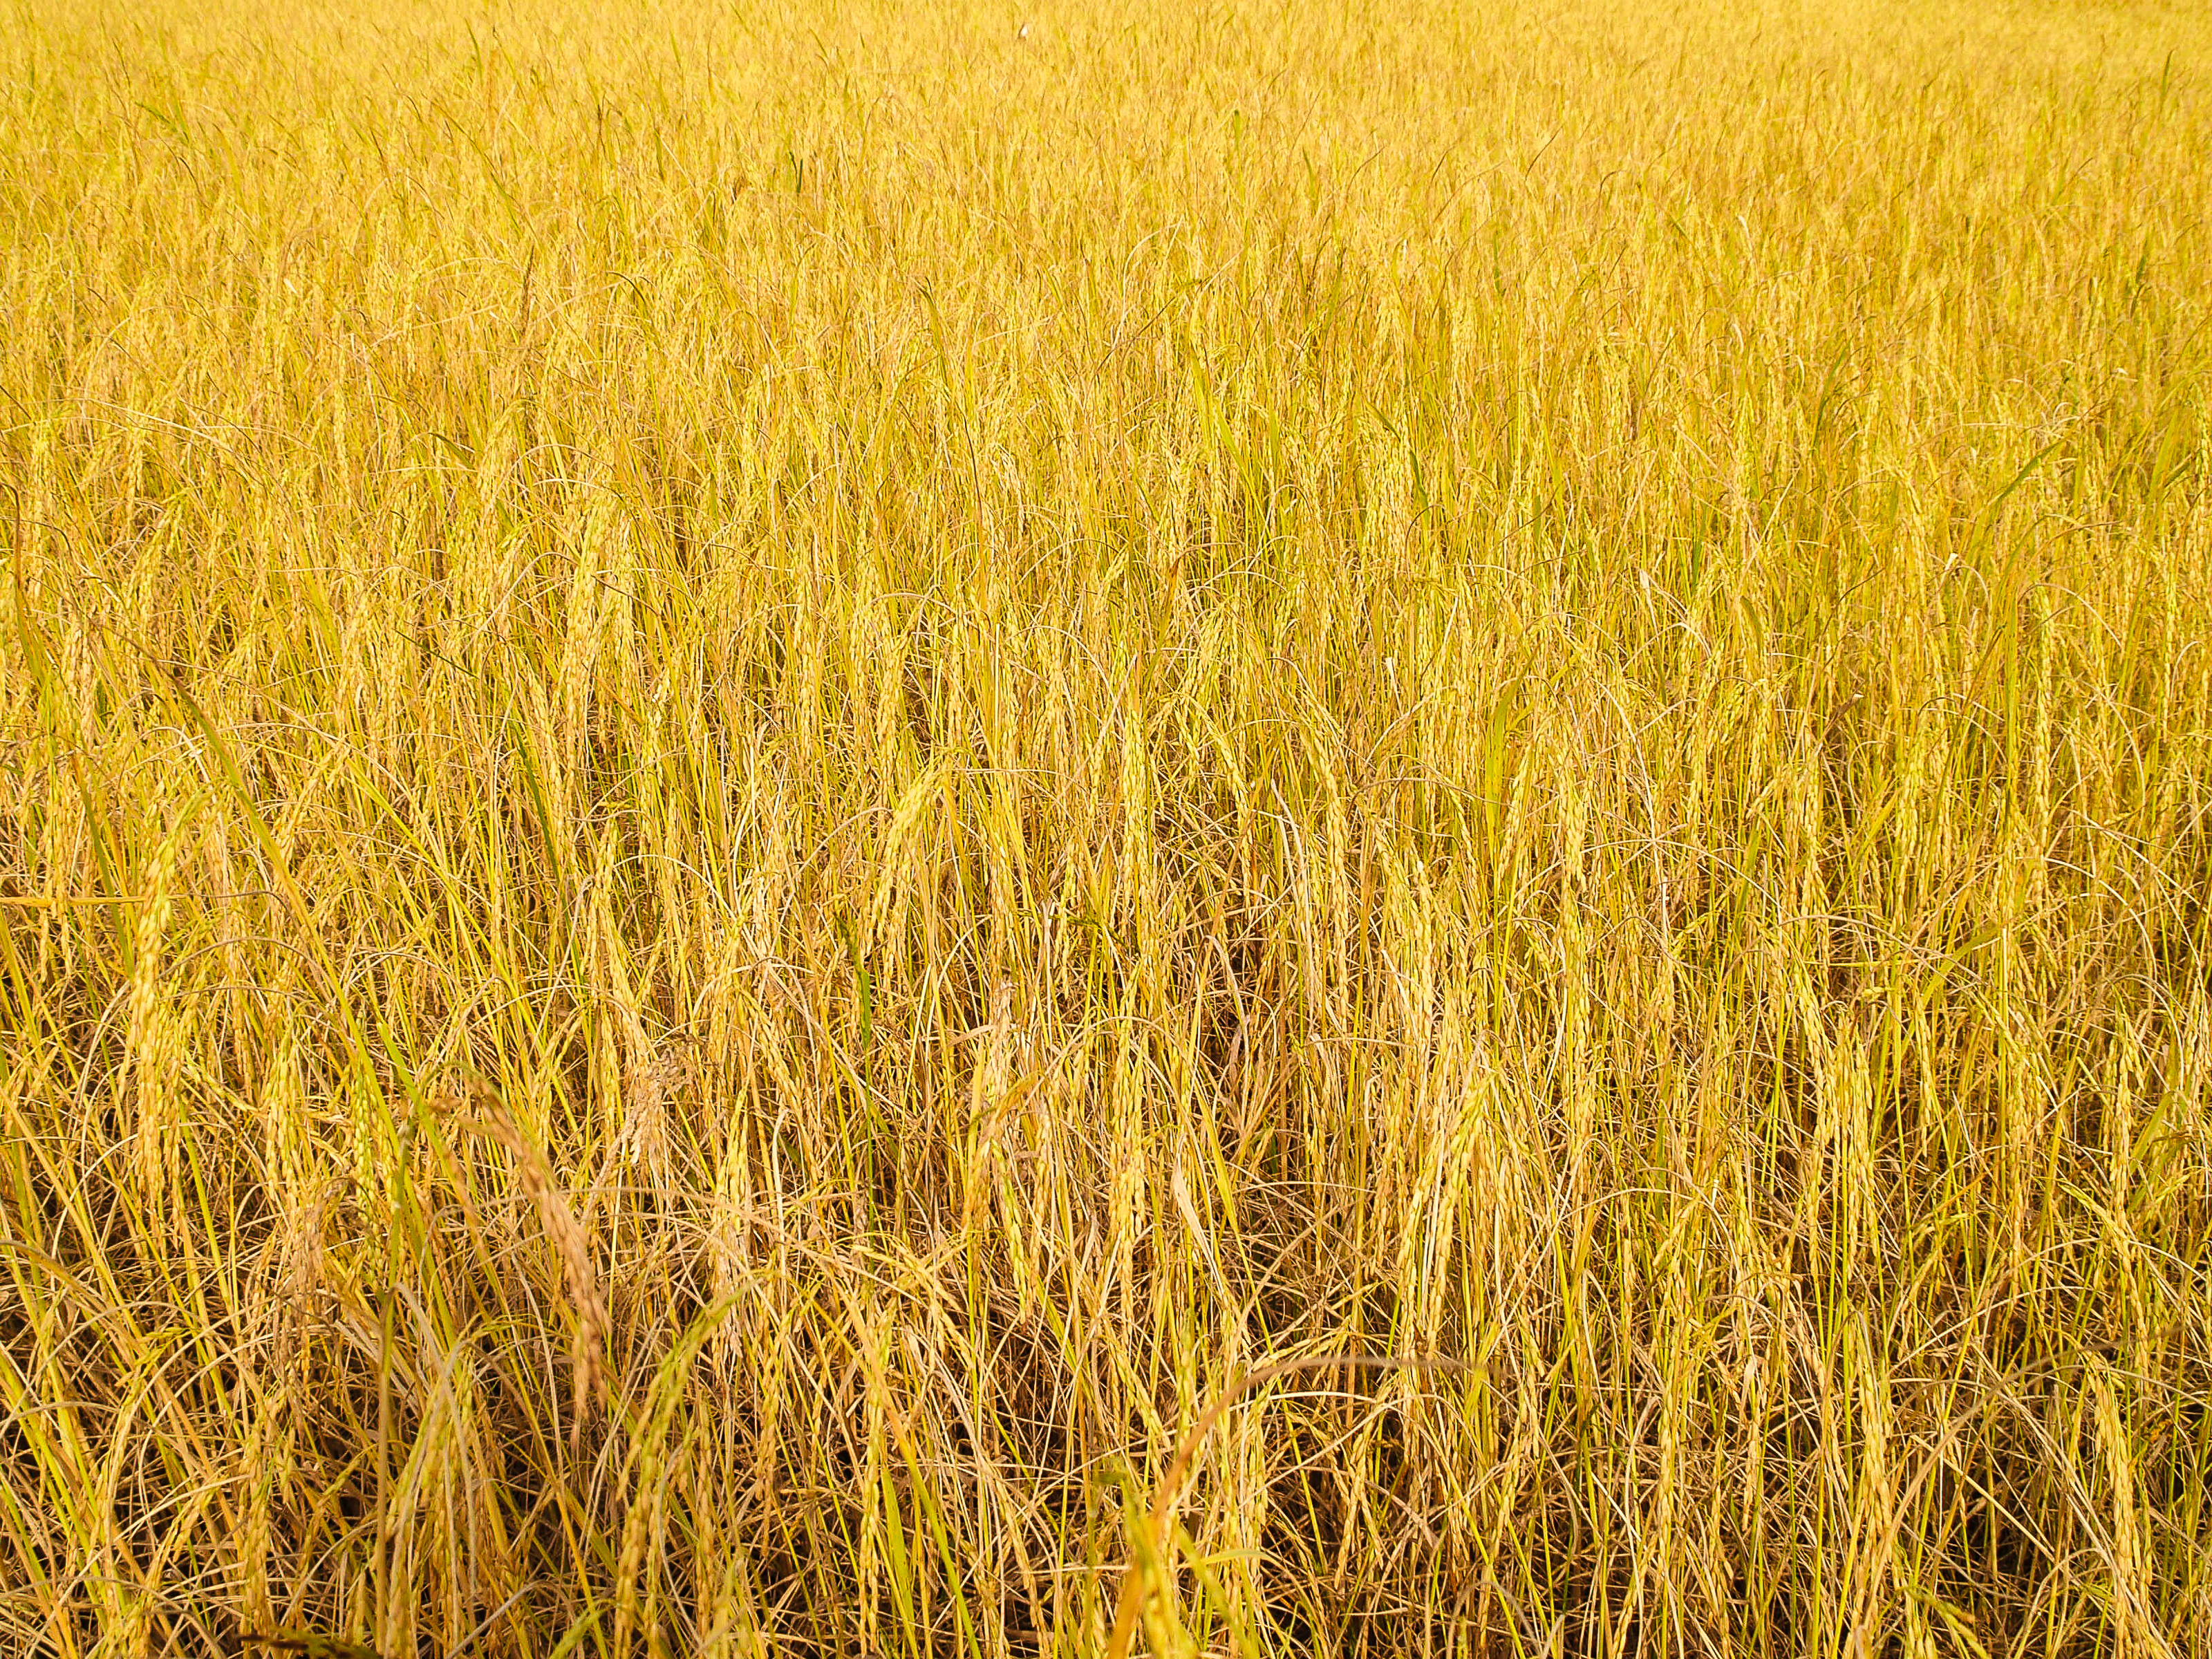
field, nature, green, rice, plant, agriculture, crop, food, golden, asia, grass, harvest, plantation, yellow, paddy, season, farm, ripe, background, cereal, asian, autumn, rural, growth, farmland, thailand, grain, organic, seed, brown, grass family, food grain, prairie, wheat, grassland, barley, rye, ecoregion, commodity, straw, sky, emmer